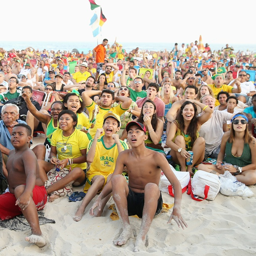
fans gather to watch the match